Martina Schettina

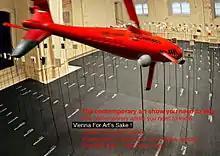
Exhibition at the Winter Palace, Belvedere Wien, 2015 with 161 artists, architects, designers "Vienna For Art's Sake !'" Each painting on a single stick.

Works in the private HMZ collection Spielfeld, Austria and the collection Helmut Klewan Munich/Vienna.